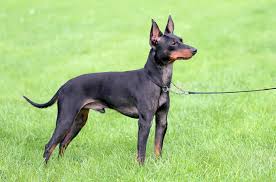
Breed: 237-n000095-toy_terrier